St Petrus House

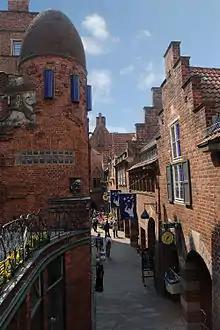
St Petrus House (right) from the Paula Modersohn-Becker Museum (left)

St Petrus House is a historic building in Bremen, Germany. With features of North-German Gothic architecture including an arcade, it was built in 1927 by the prosperous coffee merchant Ludwig Roselius as part of his development of Böttcherstraße. Today, its newly refurbished dining rooms are part of the Atlantic Grand Hotel. Since 1973, St Petrus House has been a listed building.